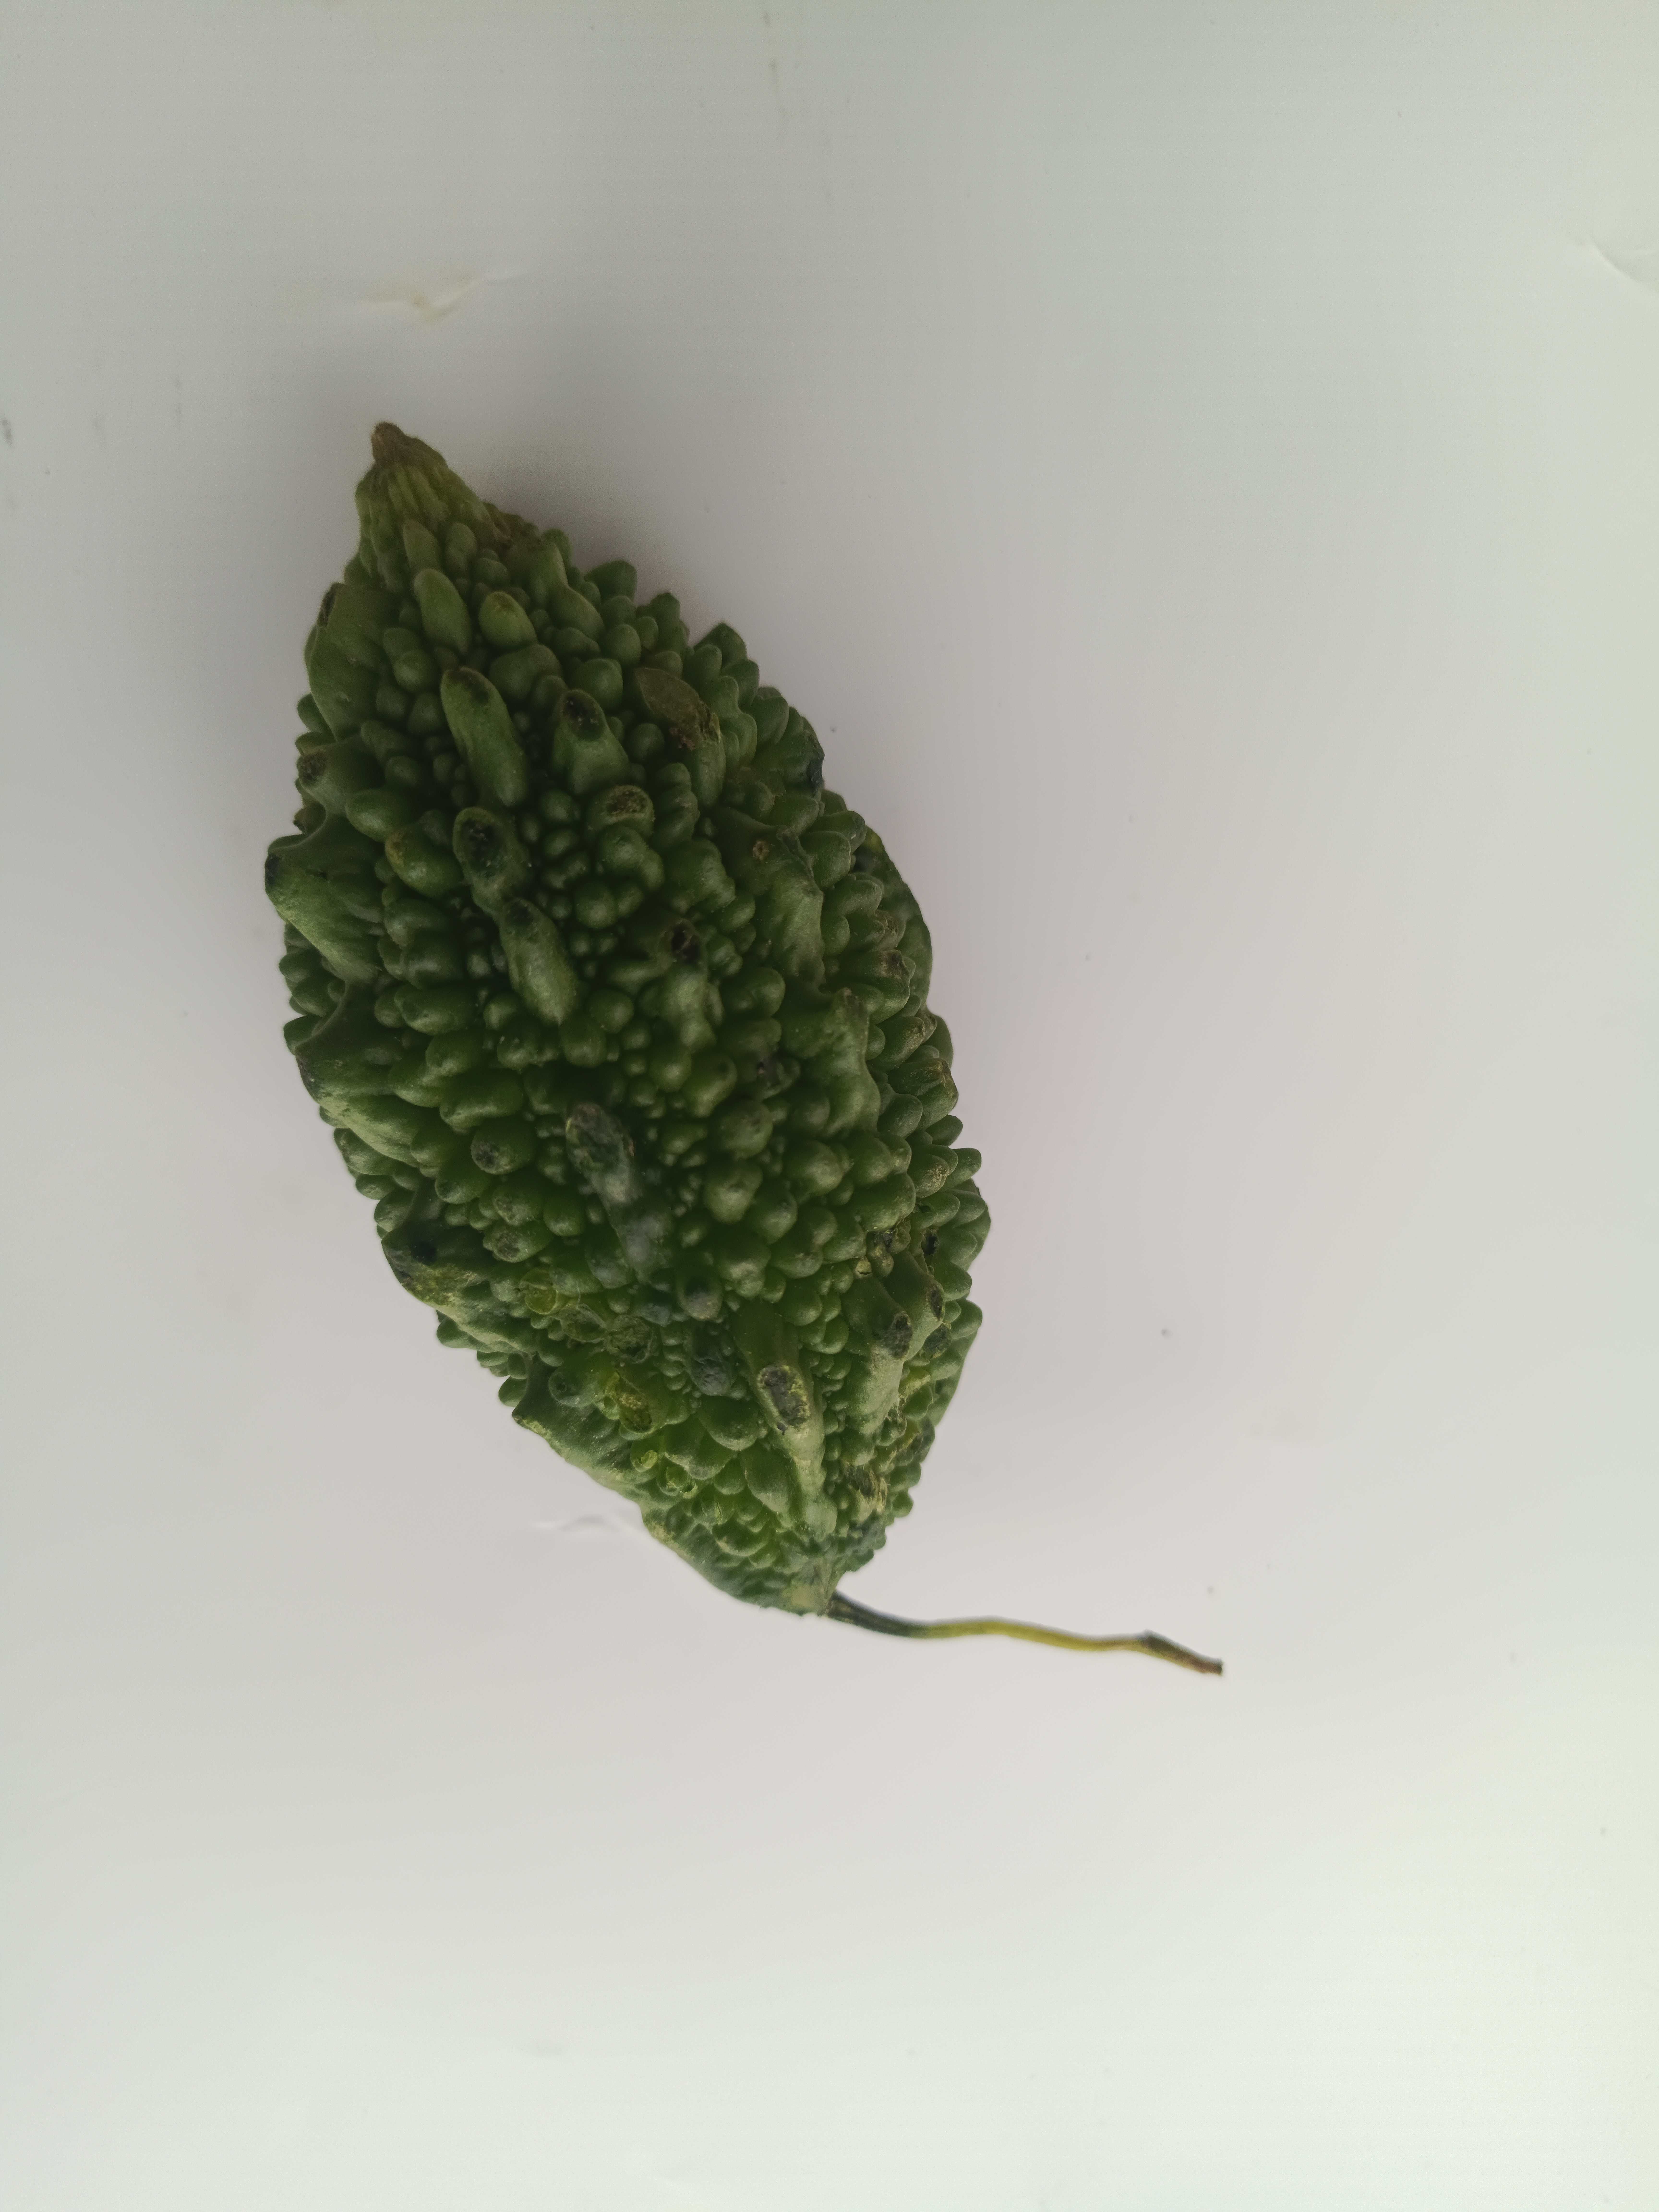
Label: Momordica charantia